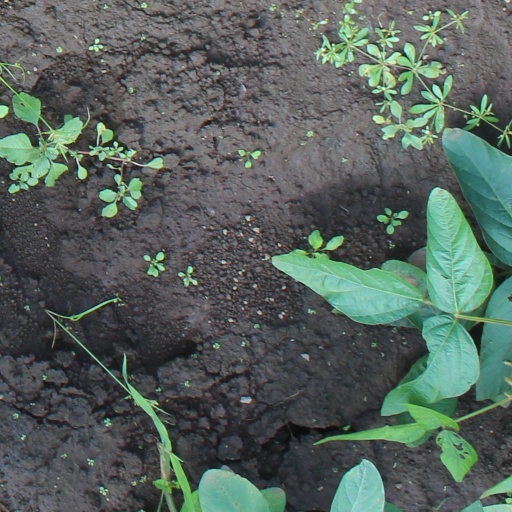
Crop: soybean